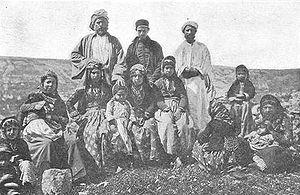
Les Samaritains sont un peuple très peu nombreux se définissant comme descendant des anciens Israélites, et vivant en Israël et en Cisjordanie. On appelle parfois leur religion le samaritanisme.